Francis Beltrán

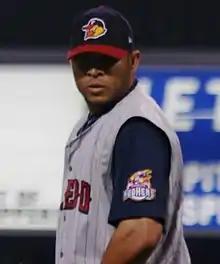
Beltrán with the Toledo Mud Hens in 2008

Francis Lebrón Beltrán (born November 29, 1979) is a Dominican former professional baseball pitcher. He played for the Chicago Cubs, Montreal Expos, and Detroit Tigers of Major League Baseball.